Makuria

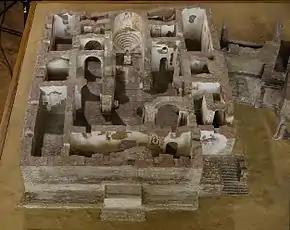
A model of the Faras Cathedral at the state of its excavation in the early 1960s. The discovery of the church and its magnificent paintings revolutionized the knowledge of Christian Nubia.

The Nubians were a literate society, and a fair body of writing survives from the period. These documents were written in the Old Nubian language in an uncial variety of the Greek alphabet extended with some Coptic symbols and some symbols unique to Nubian. Written in a language that is closely related to the modern Nobiin tongue, these documents have long been deciphered. However, the vast majority of them are works dealing with religion or legal records that are of little use to historians. The largest known collection, found at Qasr Ibrim, does contain some valuable governmental records.